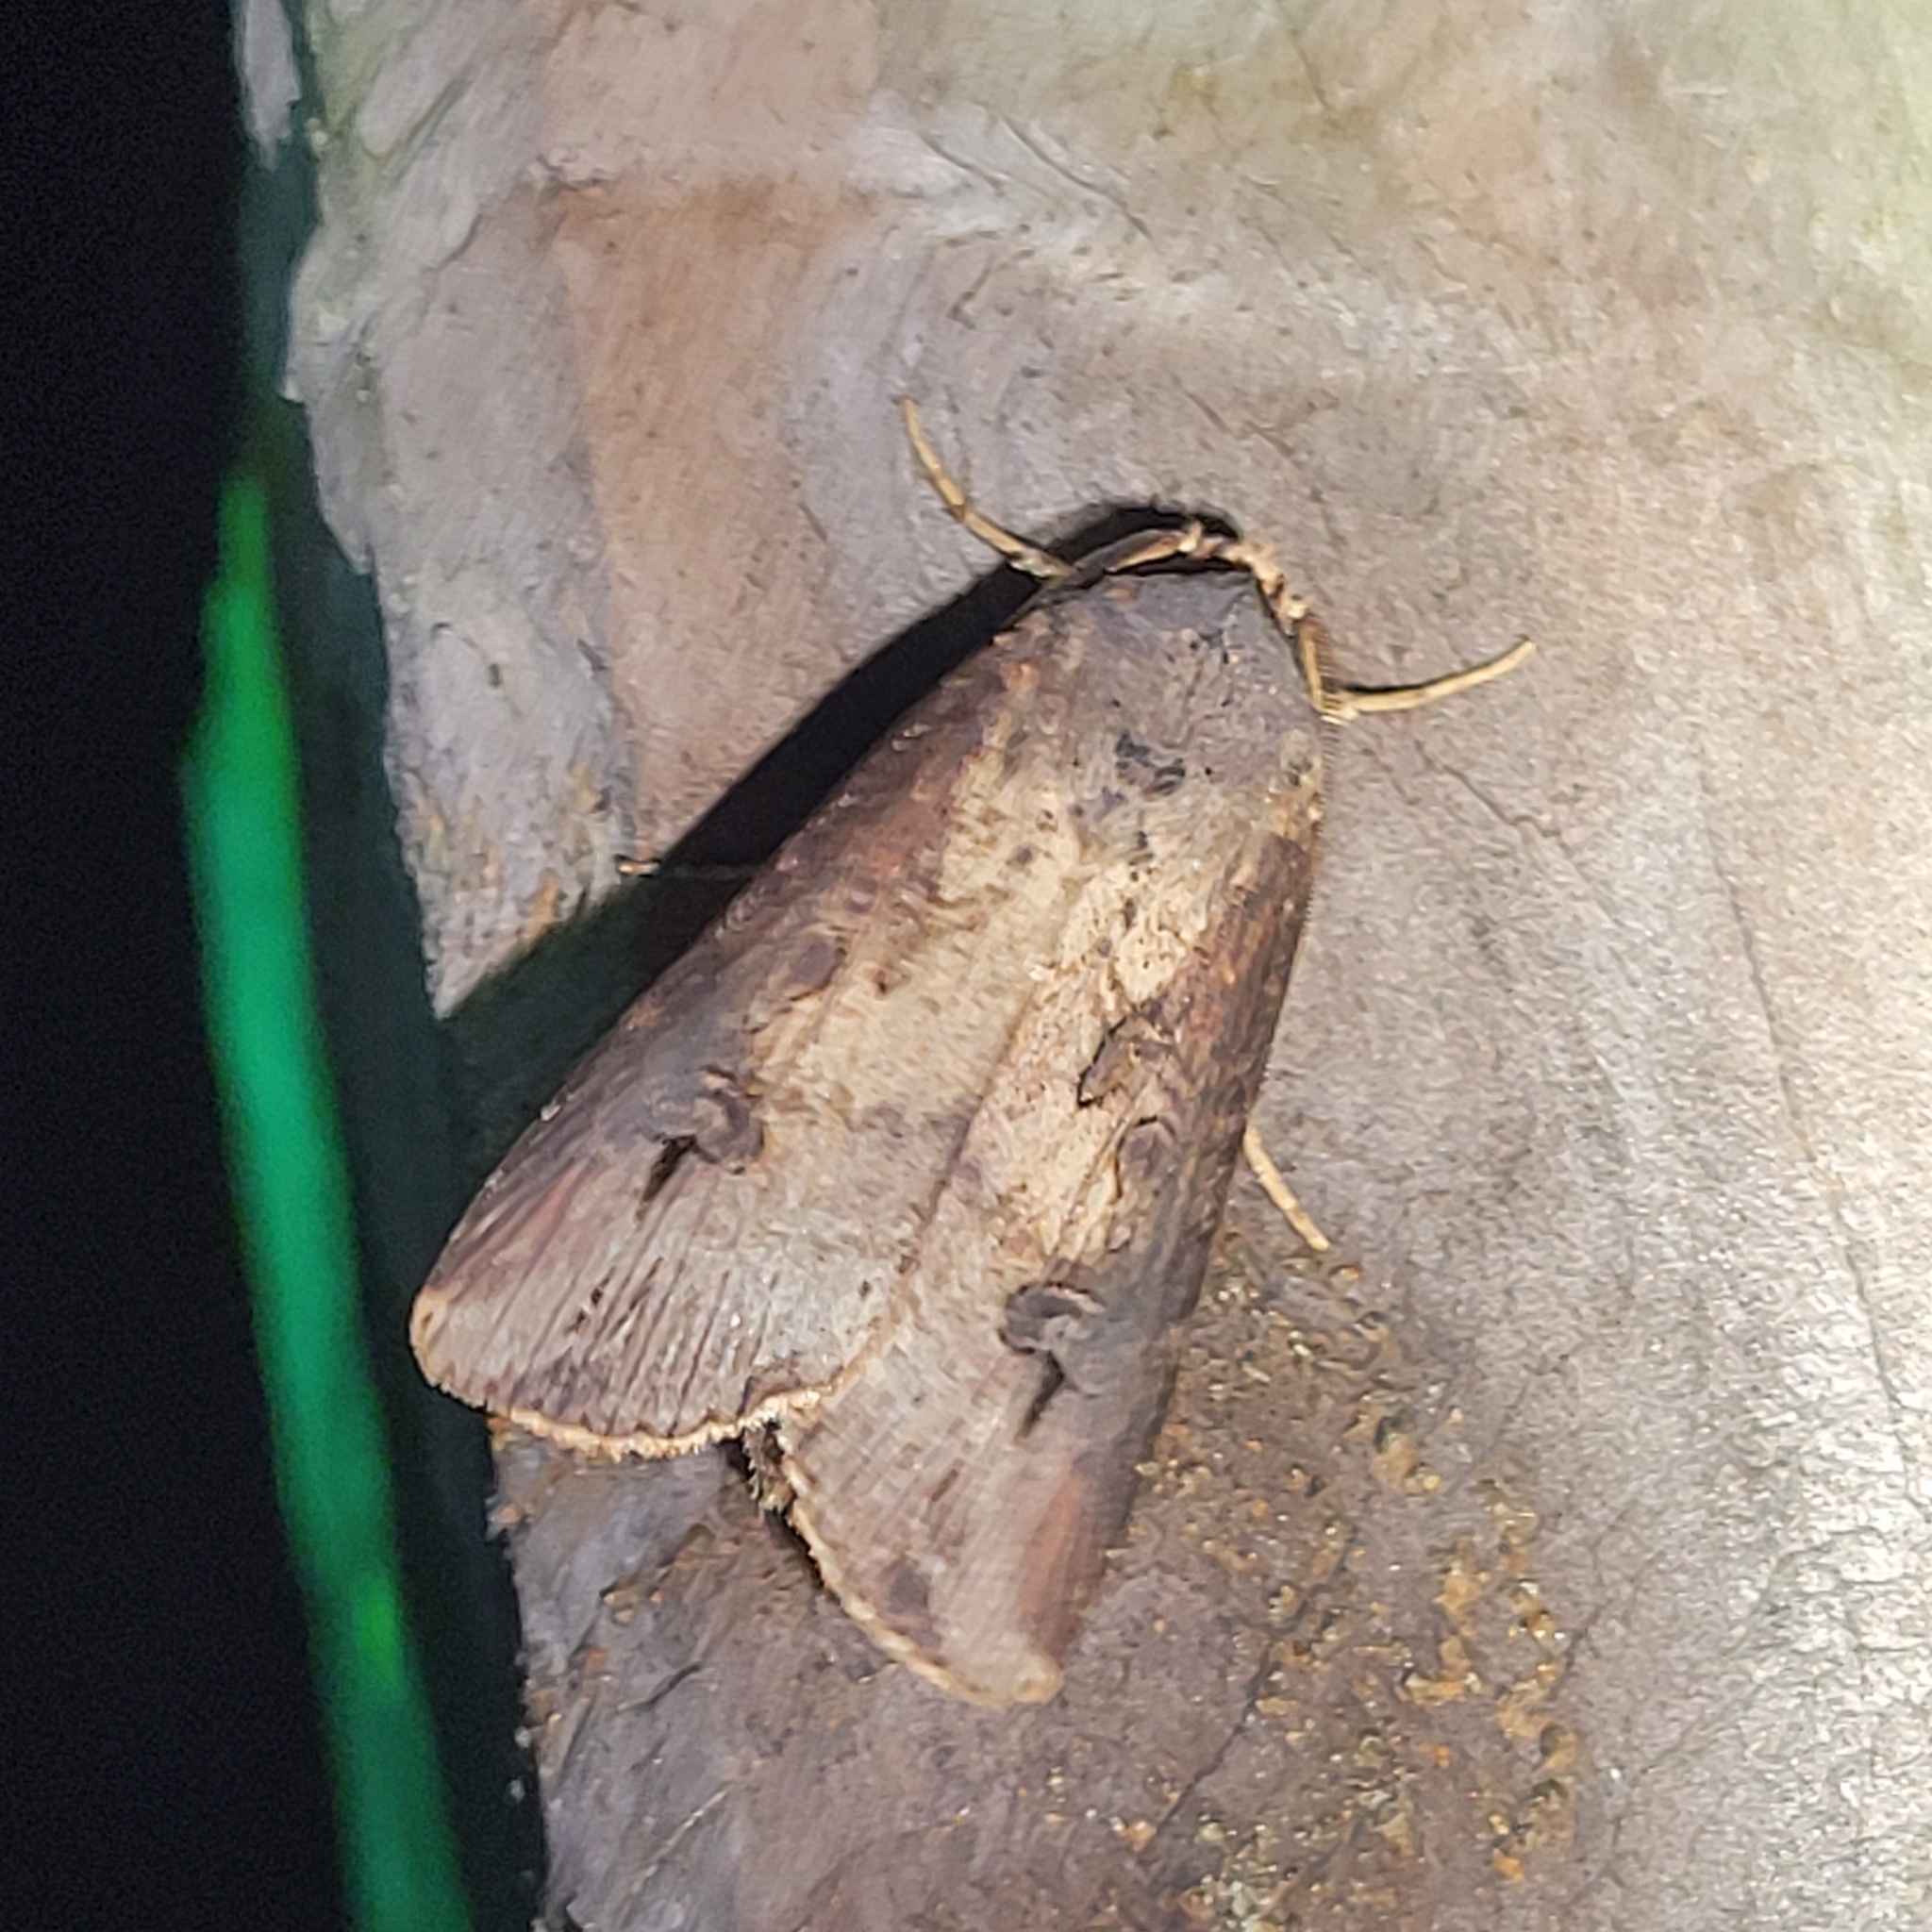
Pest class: cutworms